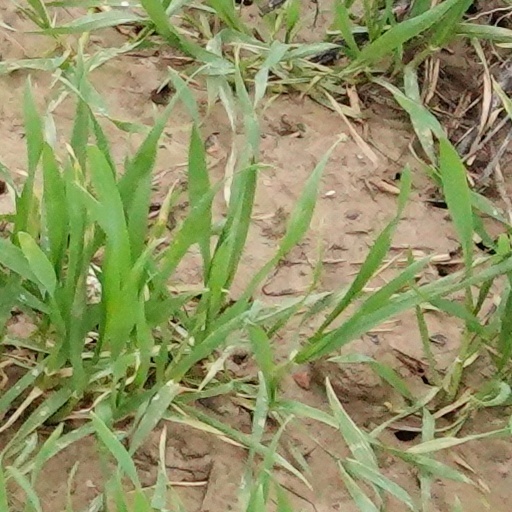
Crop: wheat